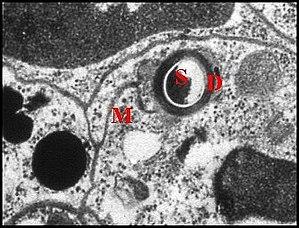
Détail du même canal conducteur et sa cellule canalaire dans la glande clypéale d' Argyrodes cognatus. Microscope électronique à transmission
La glande clypéale, appelée aussi glande acronale, est un organe sécrétant, propre aux mâles du genre des Argyrodes, araignées appartenant à la famille des Theridiidae.